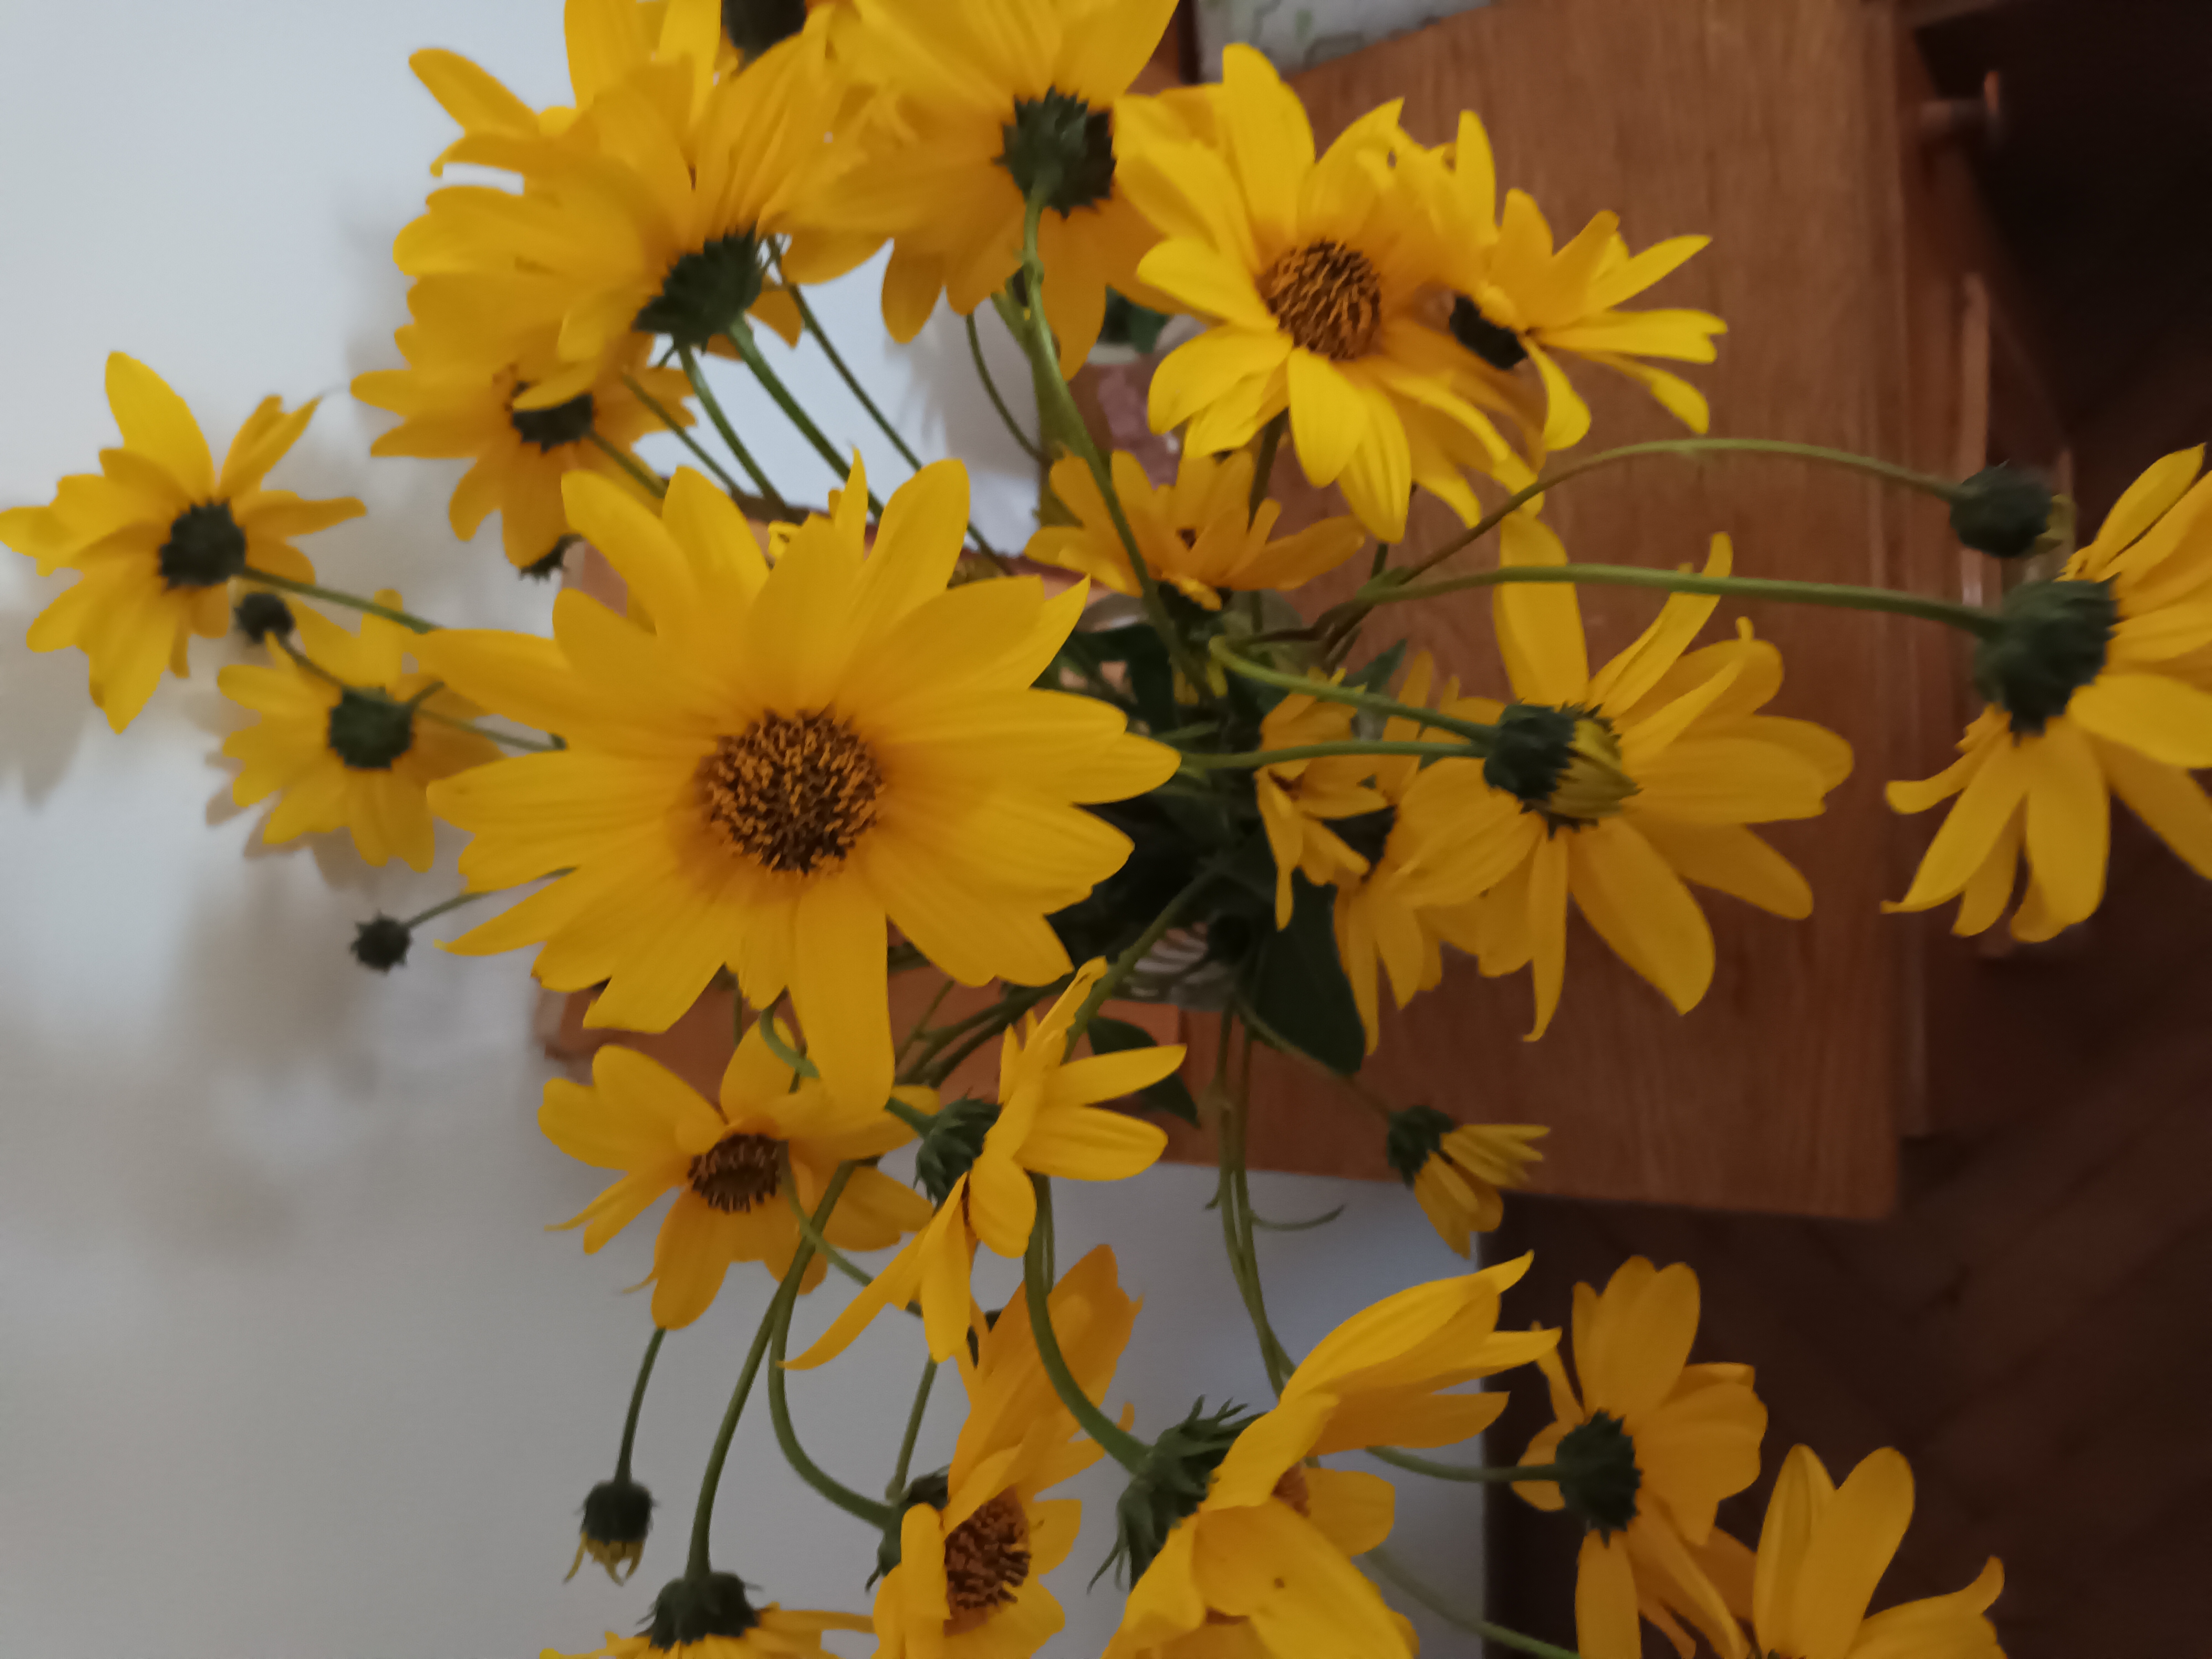
flowers, flower, plant, petal, yellow, flowering plant, annual plant, sunflower, bouquet, camomile, flower arranging, grass, floral design, twig, pollen, cut flowers, herbaceous plant, daisy family, plant stem, wildflower, marguerite daisy, herb, floristry, daisy, oxeye daisy, dandelion, still life photography, Pedicel, asterales, chamomile, mayweed, rose, still life